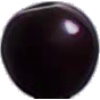
Label: cherry_wax_black